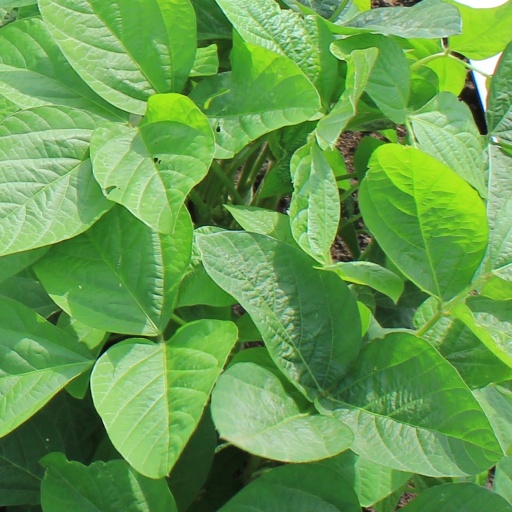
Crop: soybean